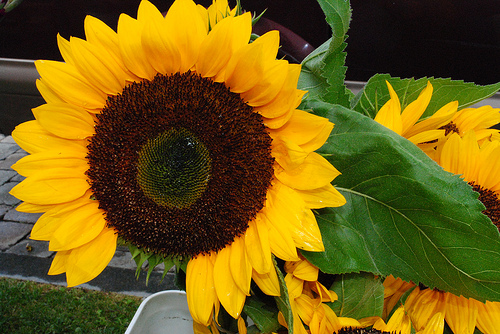
Flower: sunflower